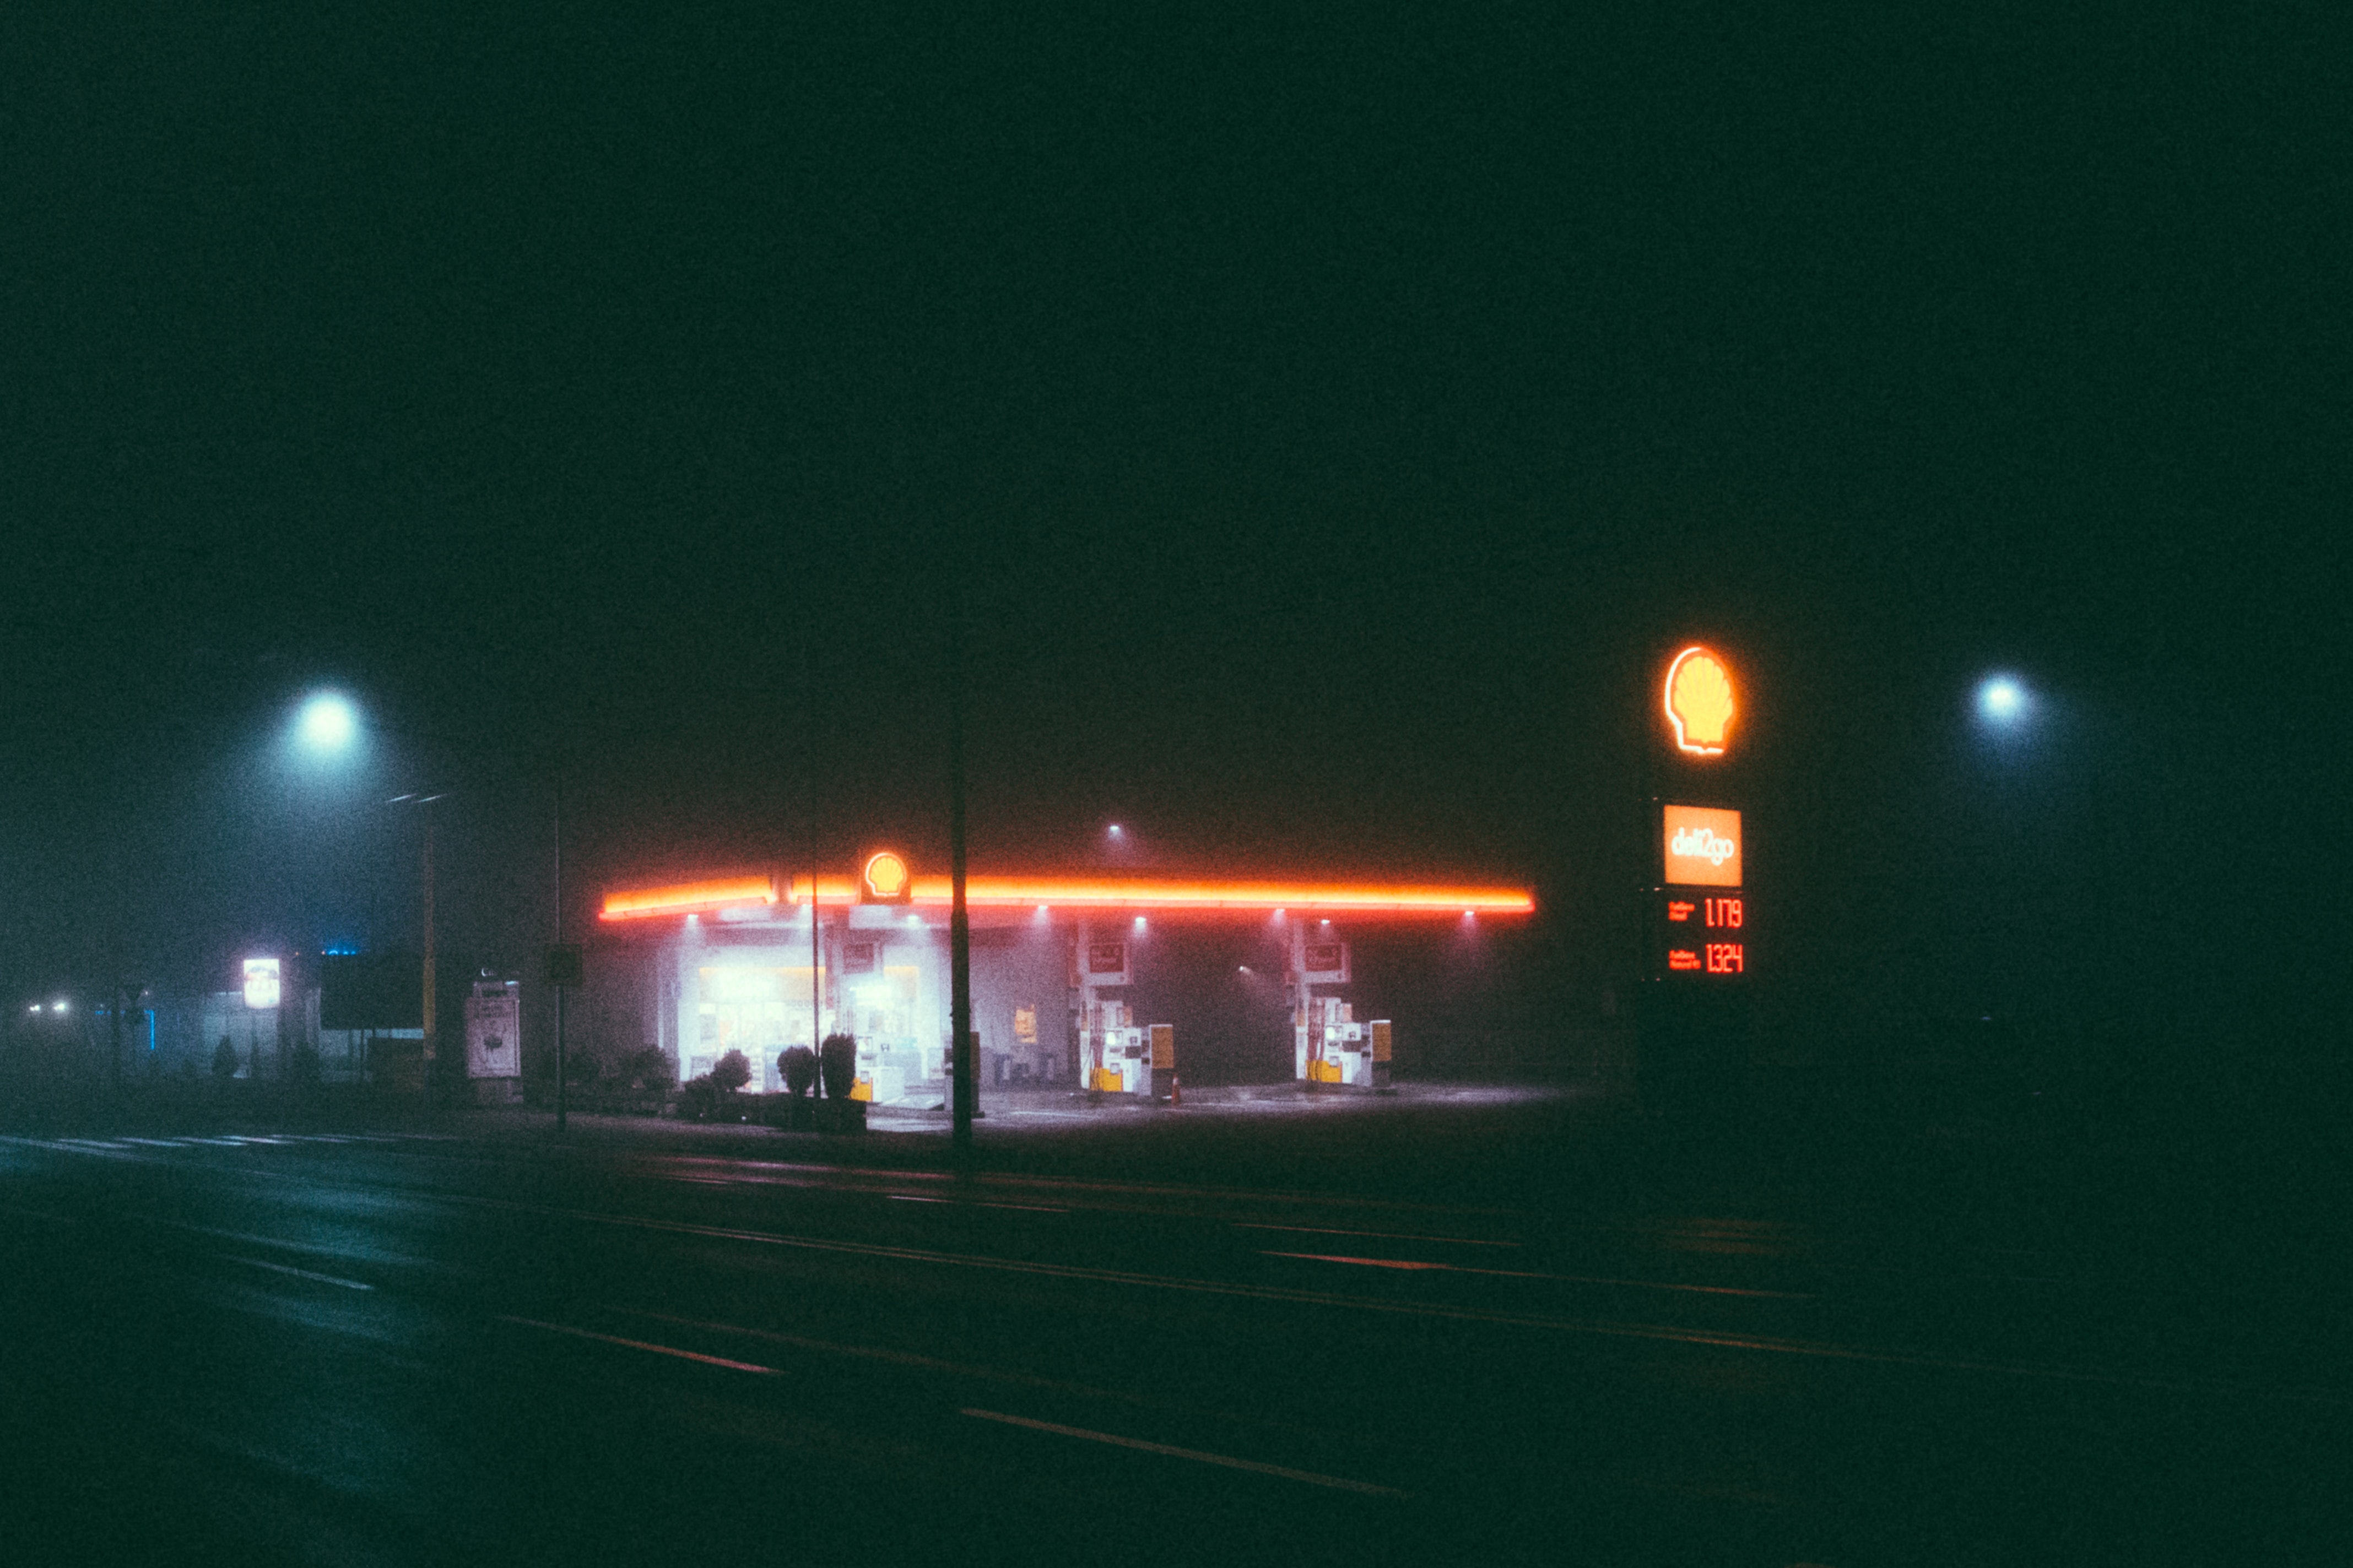
night, light, sky, lighting, darkness, filling station, automotive lighting, midnight, street light, atmosphere, architecture, building, gas, light fixture, electricity, cloud, city, neon, house, road